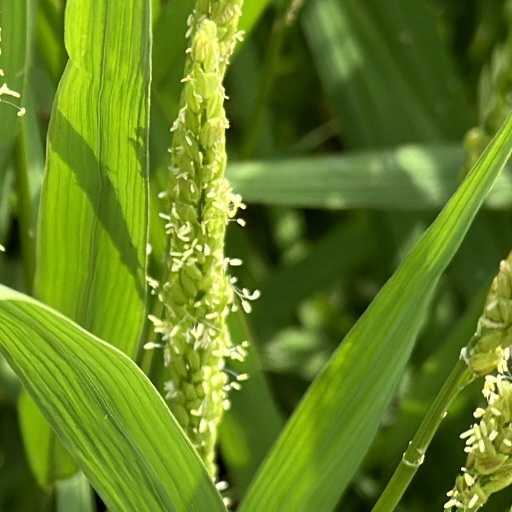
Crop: rice